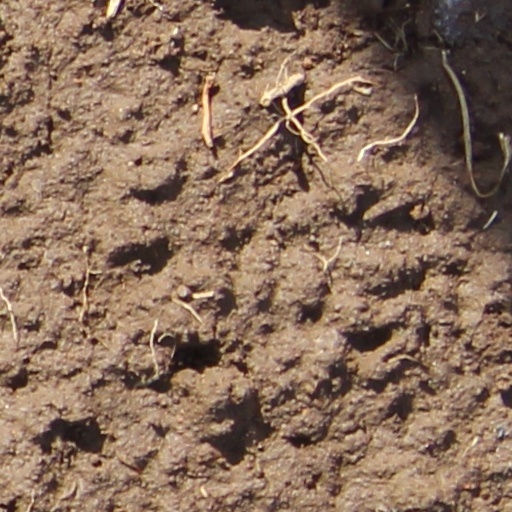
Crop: wheat